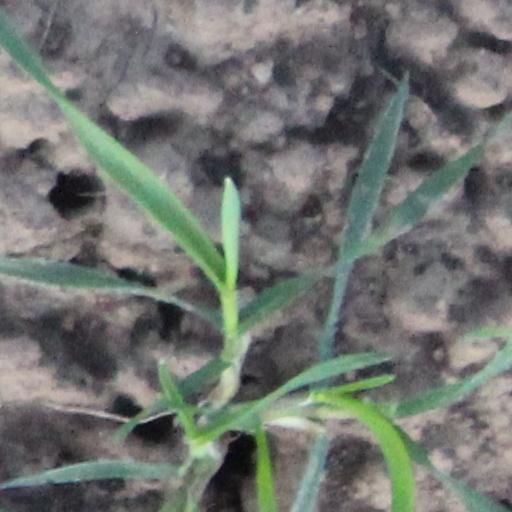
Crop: wheat